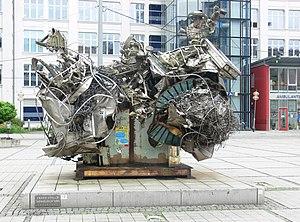
Frank Philip Stella, né le 12 mai 1936 à Malden, est un peintre américain considéré comme un précurseur du minimalisme ainsi qu'un des principaux représentants de l’Op Art avec Joseph Albers et du shaped canvas avec Charles Hinman.